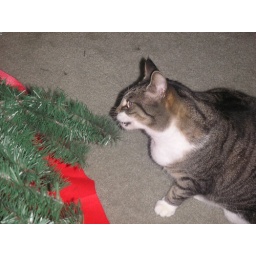
I knew he had been eating the tree. The plastic pine needles in the constant vomit gave it away.